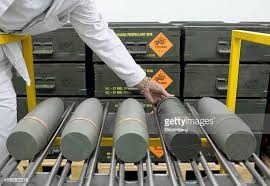
Label: D-30